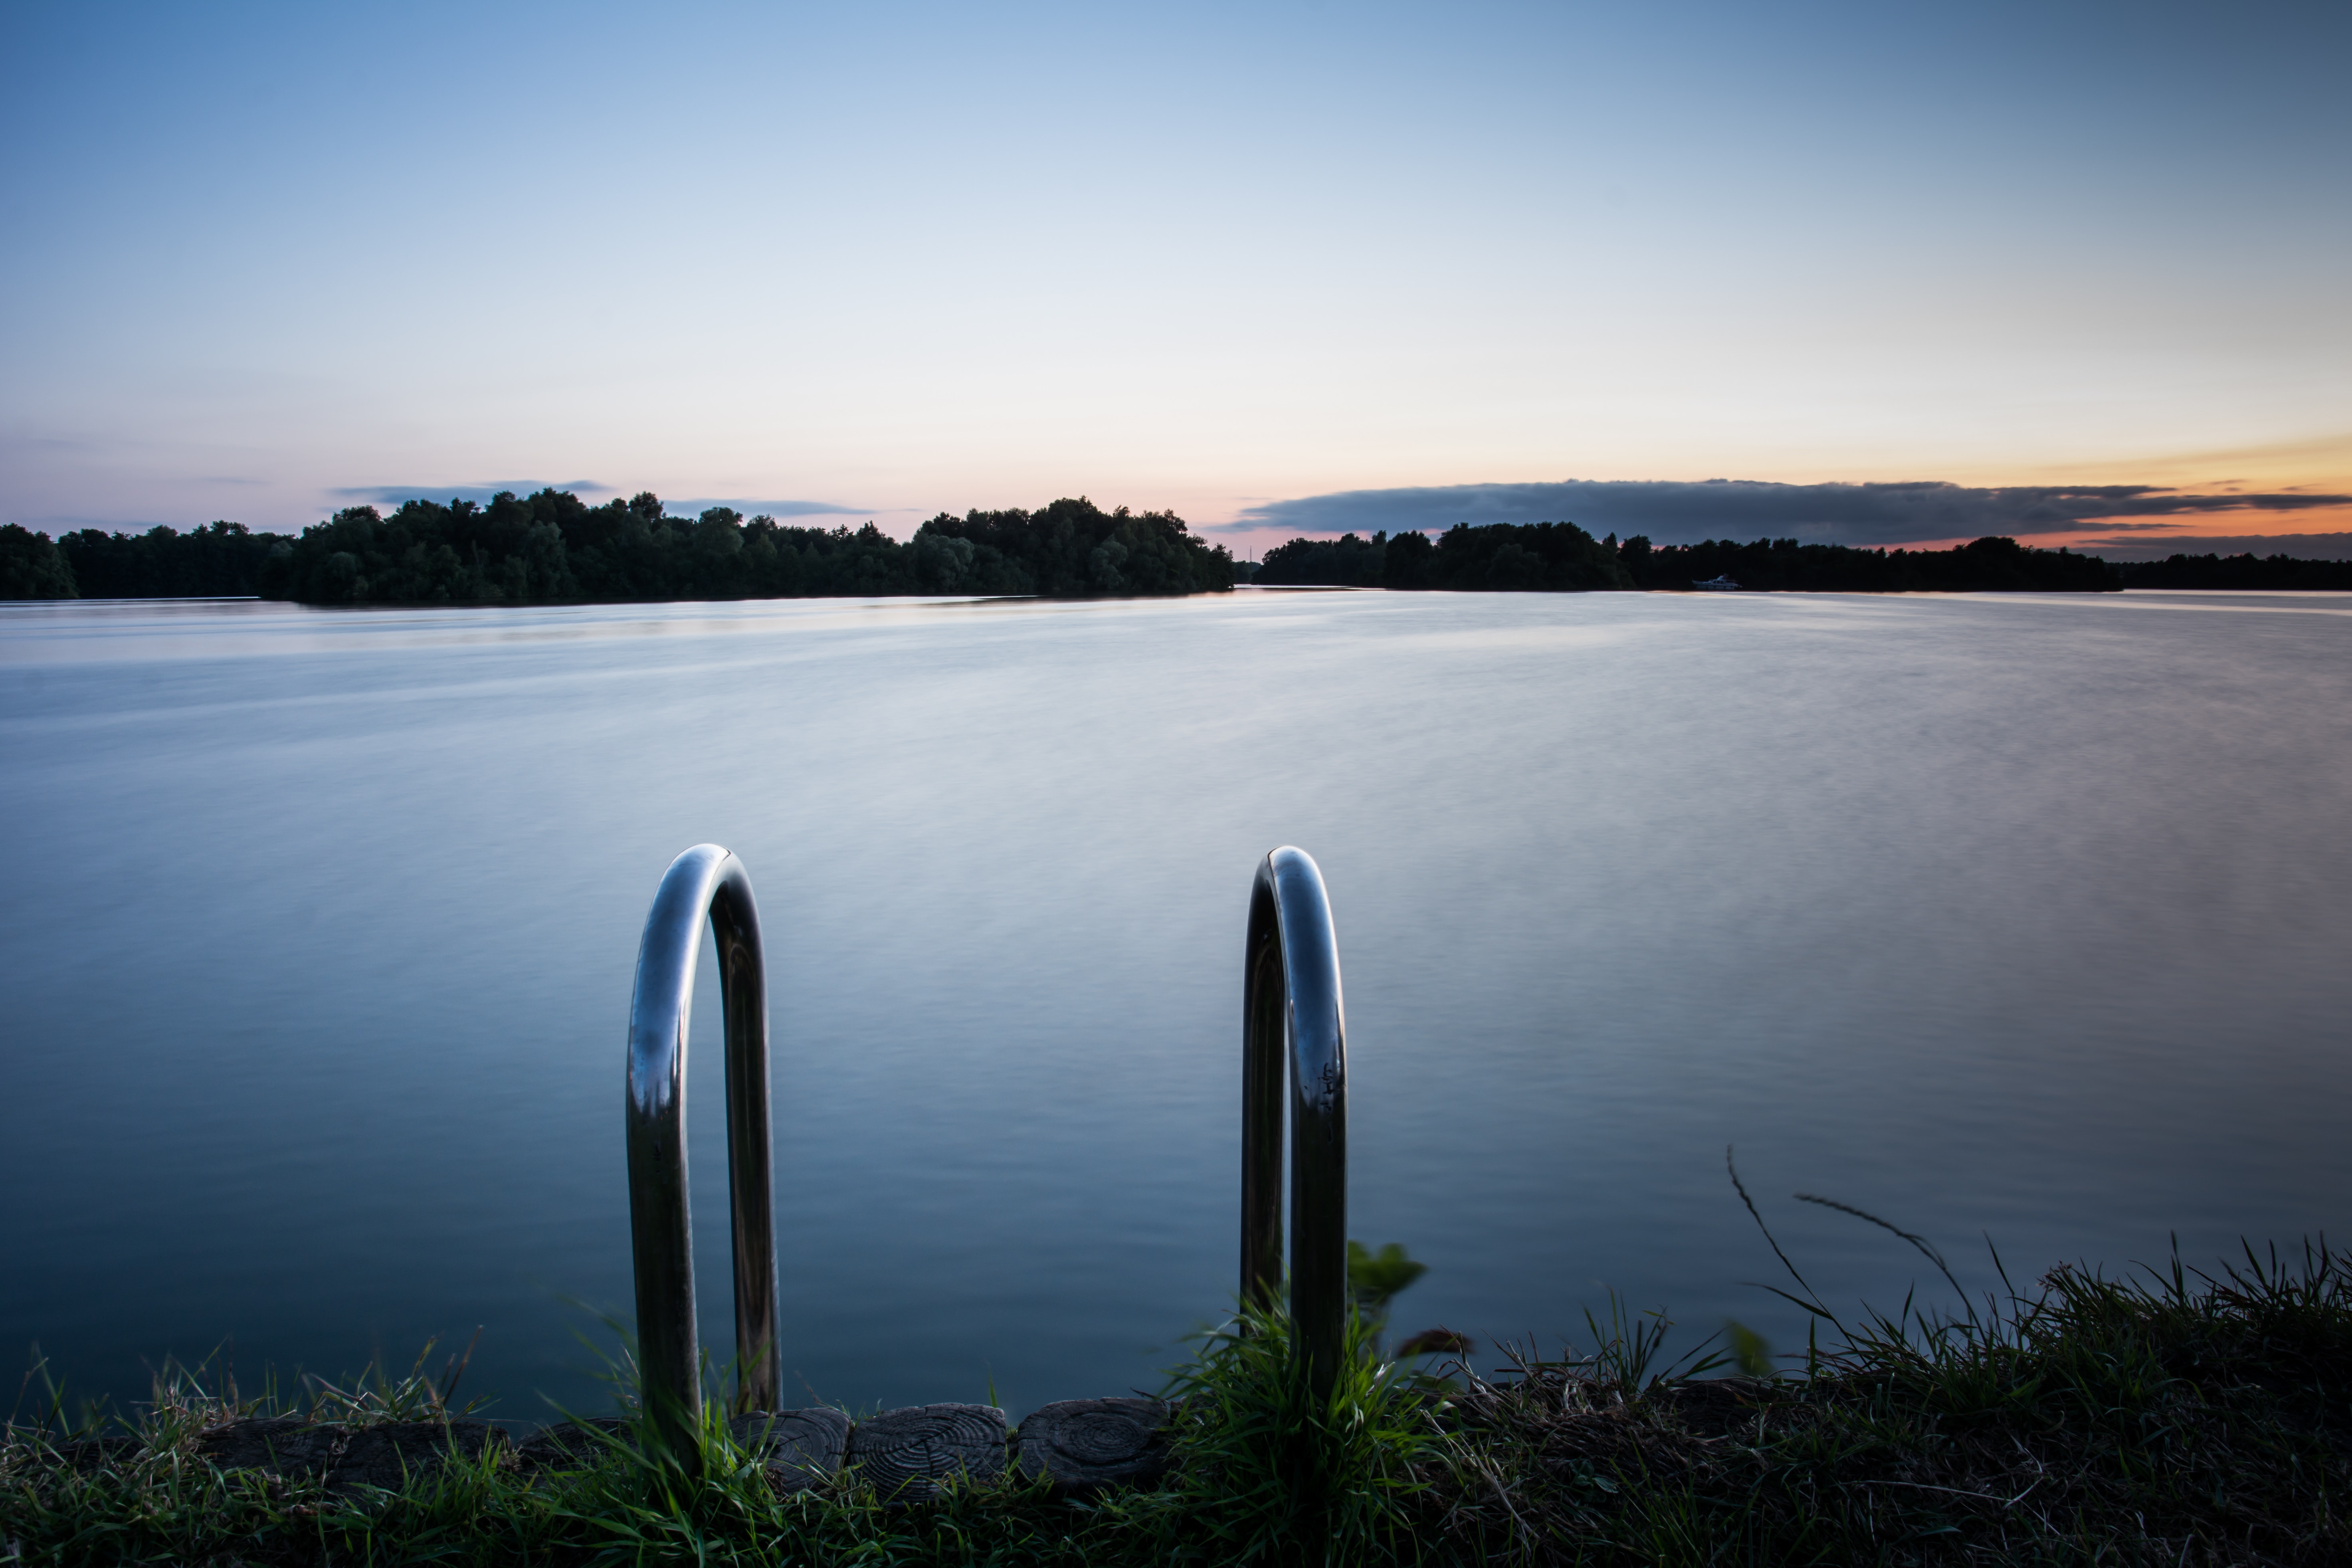
sky, water, nature, natural landscape, lake, reservoir, water resources, reflection, evening, morning, tree, horizon, grass, river, cloud, calm, loch, landscape, grass family, shore, summer, plant, sea, photography, inlet, bank, dusk, sunset, bay, dawn